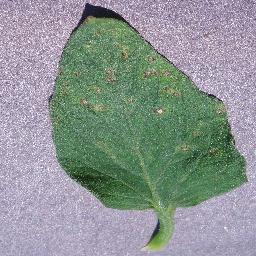
Label: Tomato___Septoria_leaf_spot